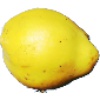
Label: Quince 1